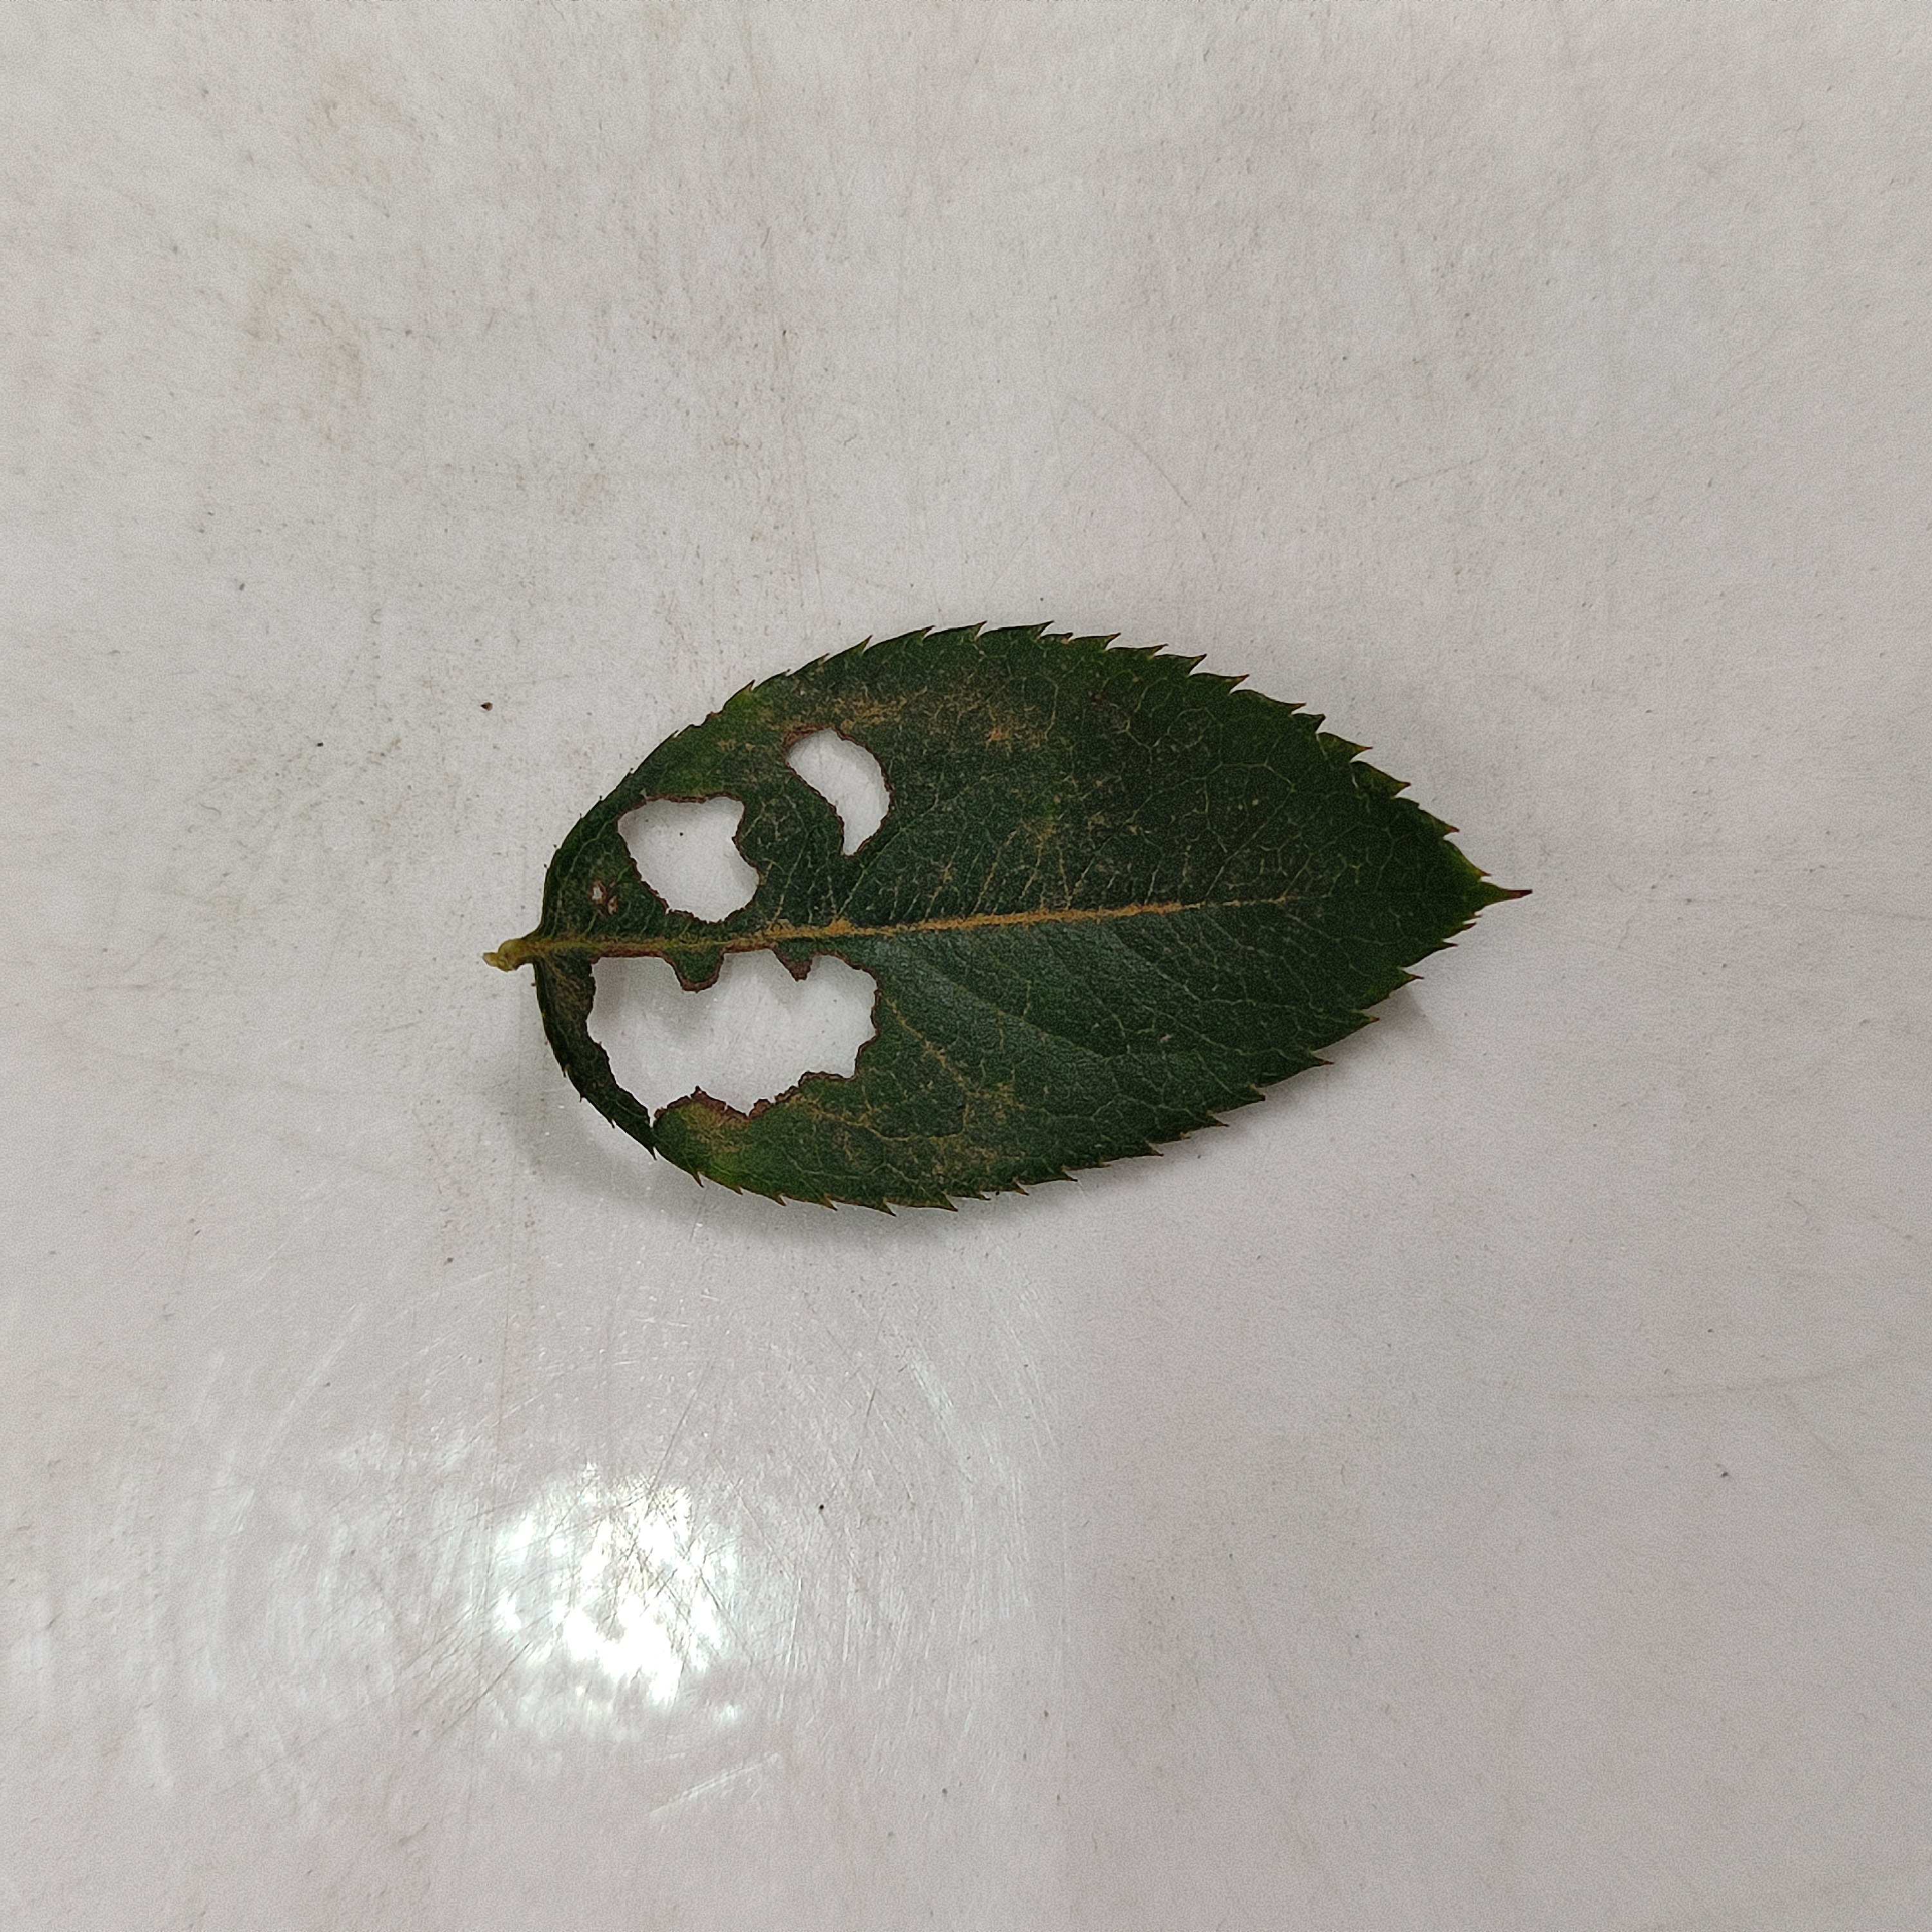
Label: Insect Hole